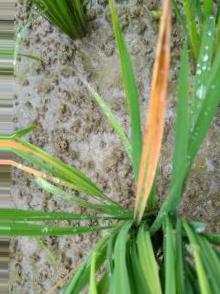
Nhãn: Tungro virus